Battle of Quiévrain (1792)

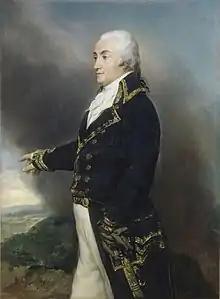
1834 painting of general Biron.

The Battle of Quiévrain was a pair of skirmishes between the Archduchy of Austria and the Kingdom of France in late April 1792 during the War of the First Coalition.